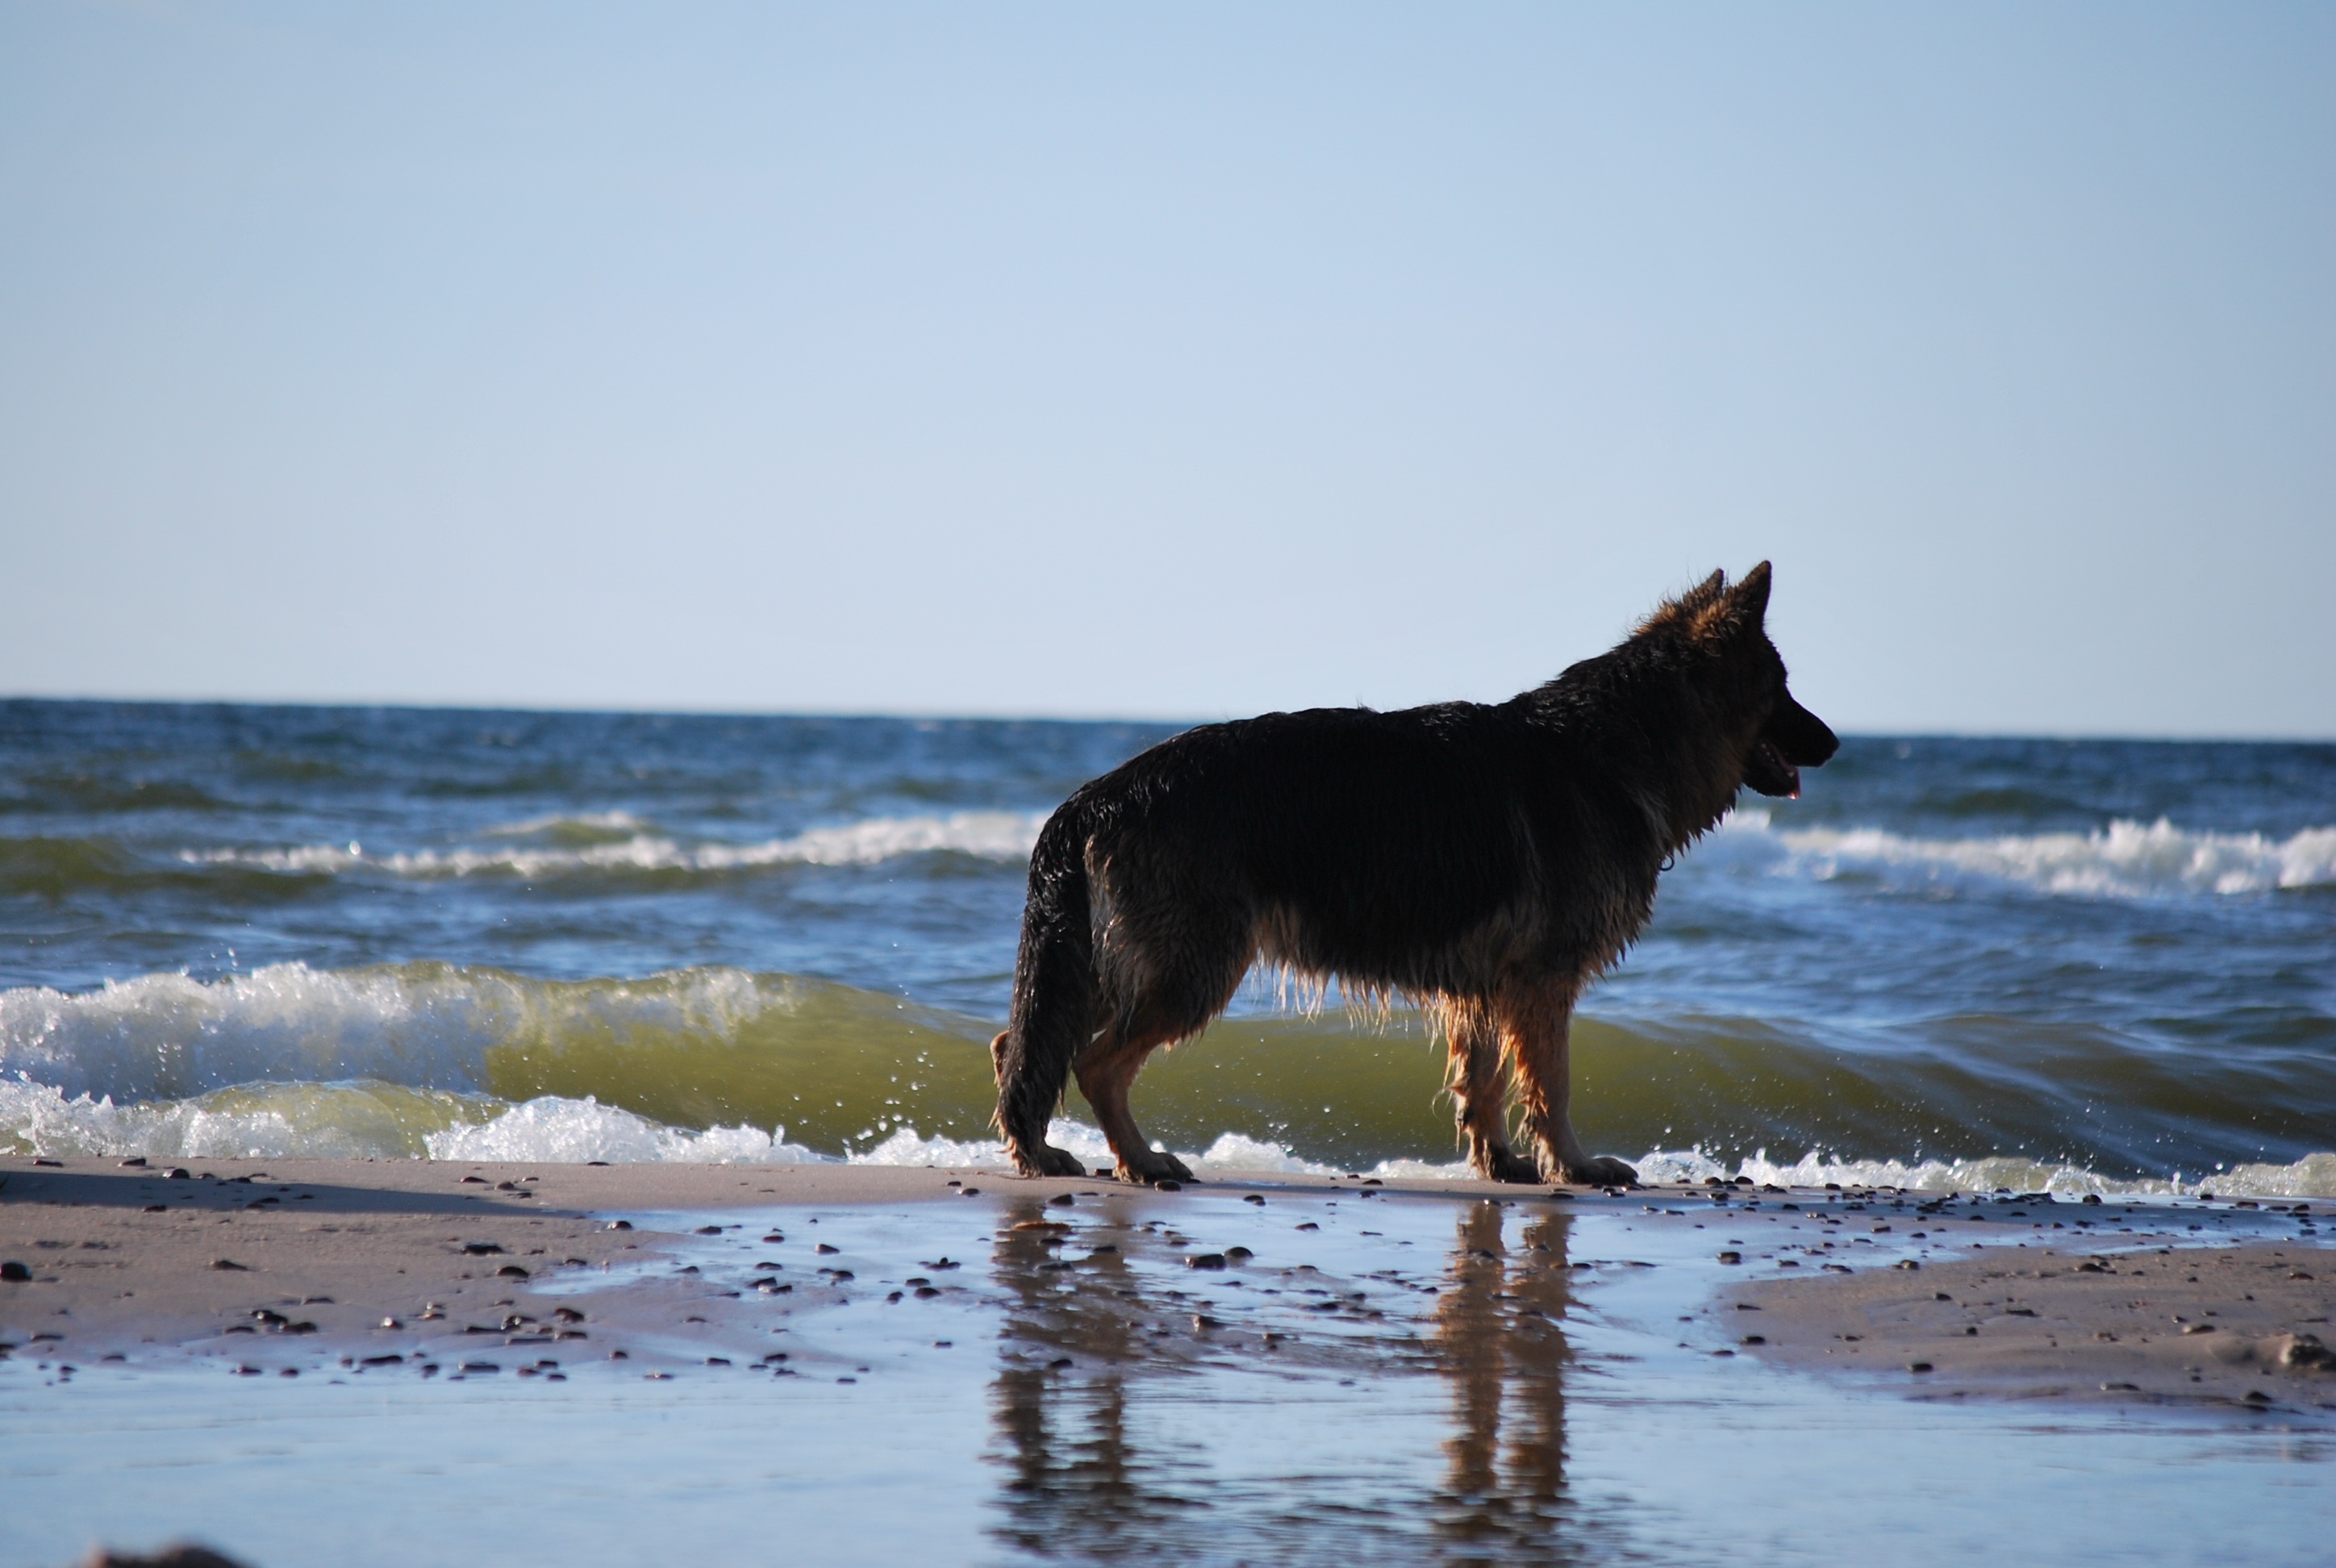
beach, sea, nature, dog, animal, mammal, vertebrate, the baltic sea, dog like mammal